Fort Pickens

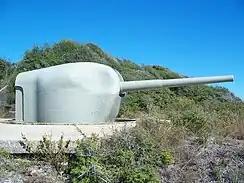

Little consideration was given to the preservation of the old fort during the construction of Endicott Batteries. The parapet on The south wall of the fort was demolished, along with the officers' quarters beneath. The barbette on the southeast wall was also removed, along with the casemate arches of the southernmost bastion. These changes were made to allow the firing arc of Battery Pensacola's 12-inch Guns to clear without having to raise the battery.